Dreadnought

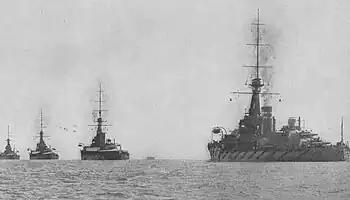
Royal Navy "Orion"-class super-dreadnoughts in line c. 1914

Within five years of the commissioning of "Dreadnought", a new generation of more powerful "super-dreadnoughts" was being built. The British "Orion" class jumped an unprecedented 2,000 tons in displacement, introduced the heavier 13.5-inch (343 mm) gun, and placed all the main armament on the centreline (hence with some turrets superfiring over others). In the four years between "Dreadnought" and "Orion", displacement had increased by 25%, and weight of broadside (the weight of ammunition that can be fired on a single bearing in one salvo) had doubled.